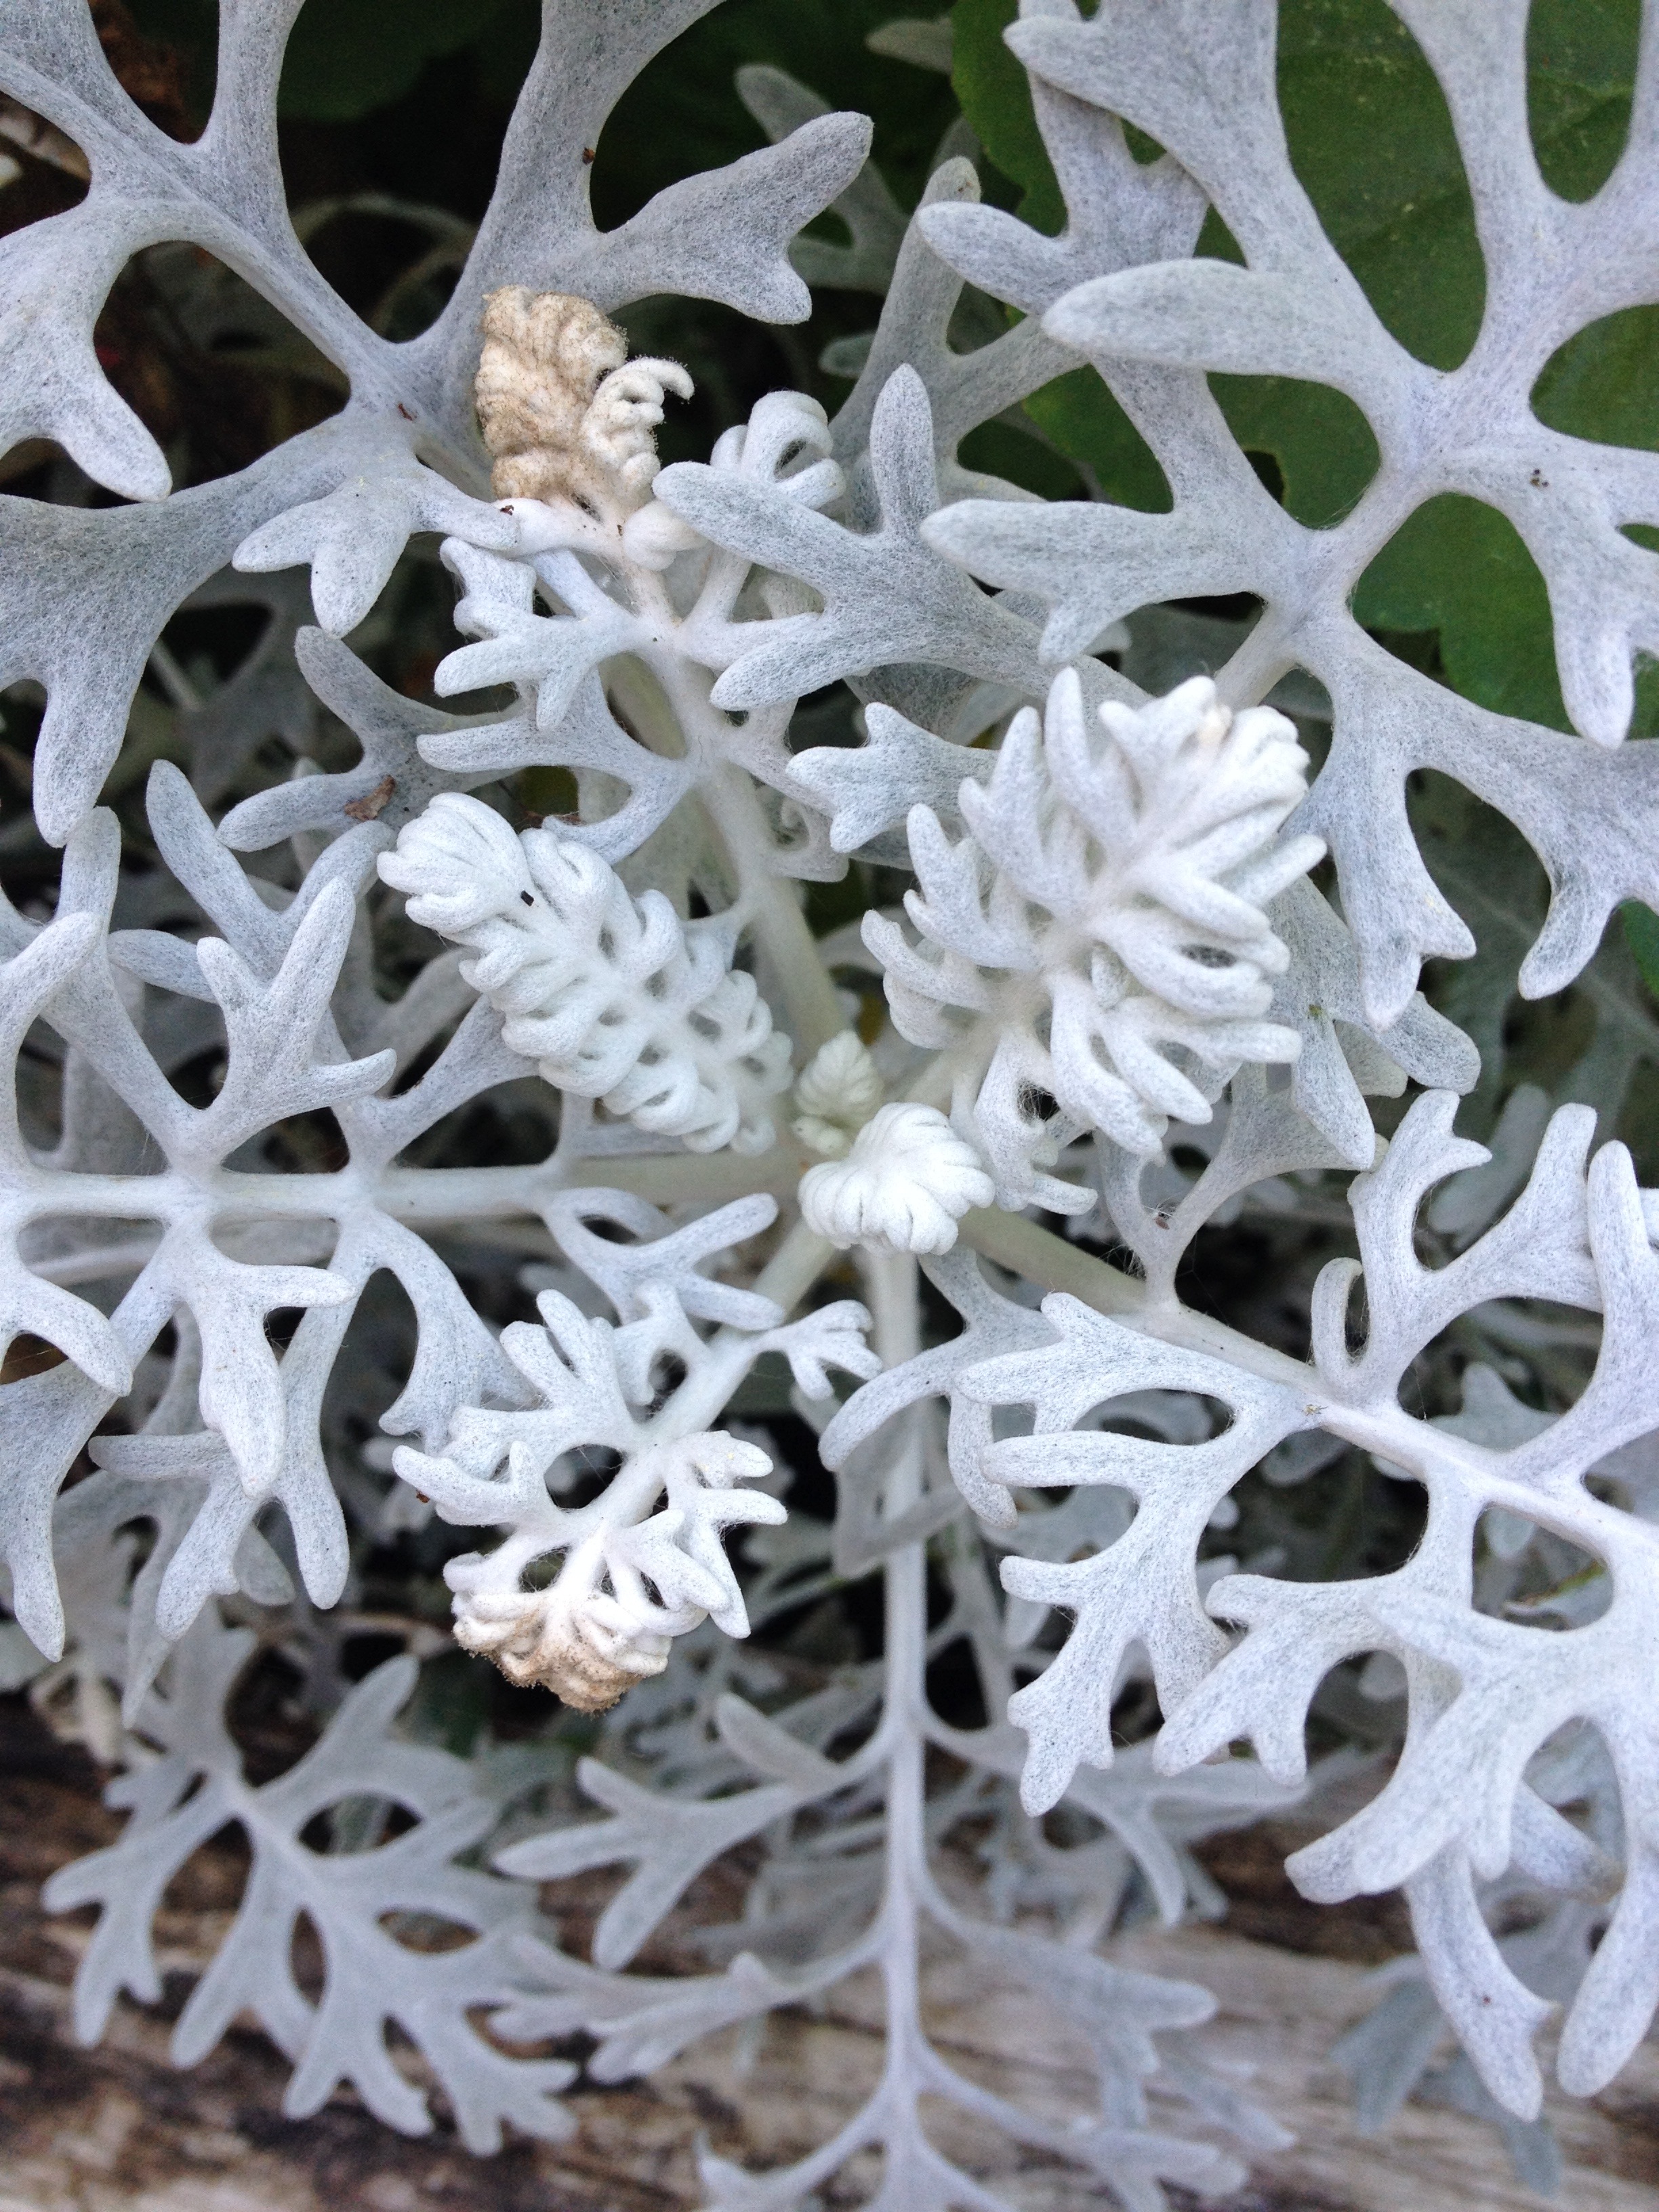
nature, branch, plant, leaf, flower, frost, environment, foliage, pattern, herb, hike, natural, botany, agriculture, botanical, material, coral, crochet, textile, outdoors, vegetation, branches, horticulture, organic